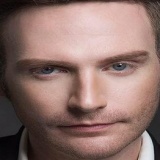
ca sĩ Kyo York